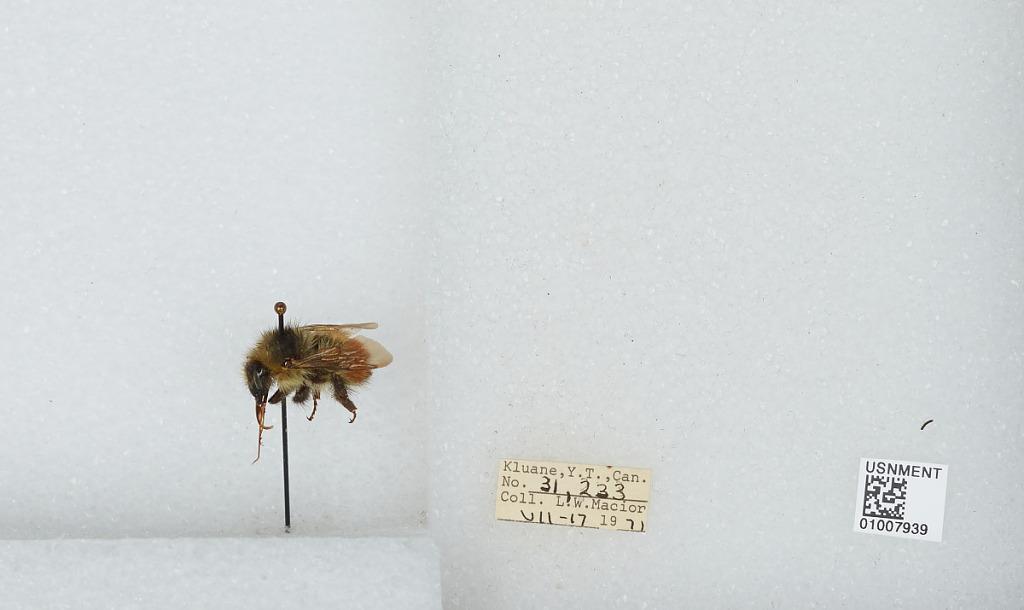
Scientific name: Bombus (Pyrobombus) flavifrons Cresson
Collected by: L. Macior
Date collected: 1971-7-17
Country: Canada
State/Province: Yukon Territory
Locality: Kluane
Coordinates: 60.75, -139.5